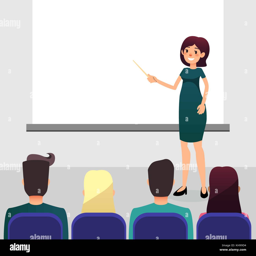
cartoon flat women with pointer trains participants of the seminar .